Jia Yong

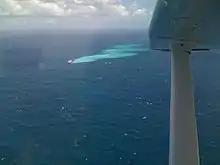
"Shen Neng 1" aground on the Great Barrier Reef

On 3 April 2010, while transiting from Gladstone, Queensland, to China carrying a cargo of 65,000 tonnes of coal, "Shen Neng 1 "ran aground off Great Keppel Island, Australia, at geographic coordinates . At the time of the grounding, "Shen Neng 1" was reported to have been travelling at full speed. She was severely damaged on her port side, and a long oil slick was later reported to have been seen. The ship's engine and rudder were damaged in the grounding. The ship went aground outside the shipping lane. It is in a restricted area which forms part of the Great Barrier Reef Marine Park, a World Heritage Site designated by UNESCO.